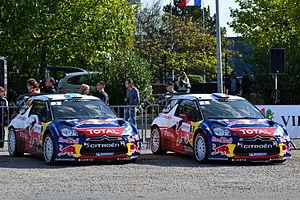
Voitures de Mikko Hirvonen et de Sébastien Loeb au parc d'assistance de Colmar durant le Rallye de France-Alsace 2012.